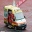
Label: ambulance